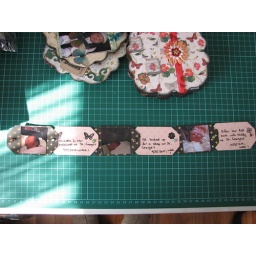
Photos on the black tags and journalling on the orange tags. Held together by brads.